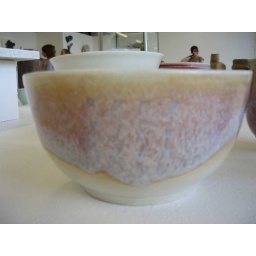
porcelain bowl in satin white and pink mottled glaze